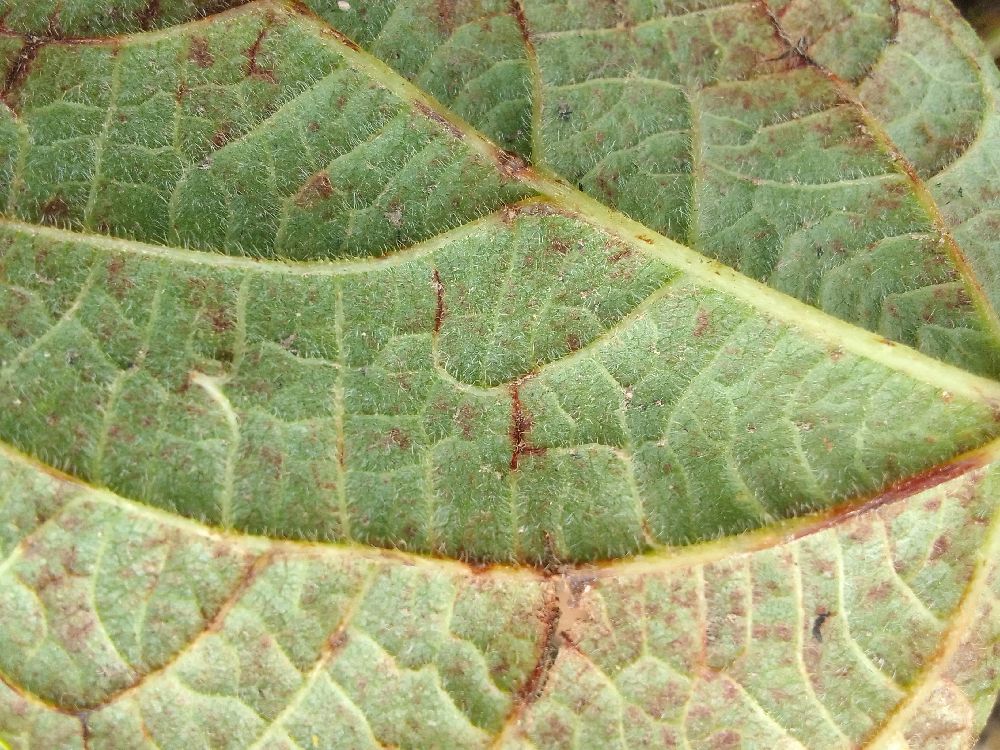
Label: anthracnose